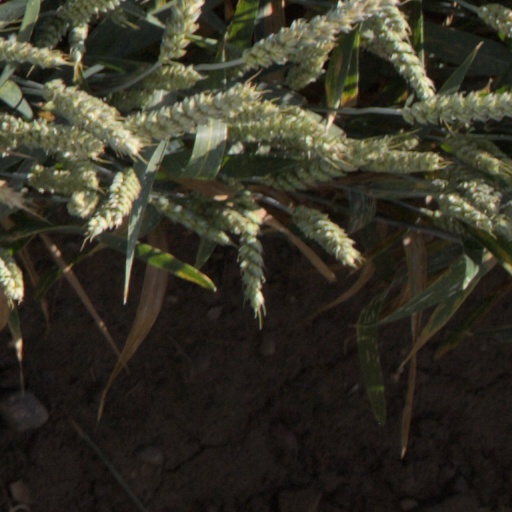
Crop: wheat